Jean de La Hire

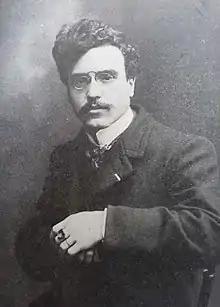
Jean de La Hire

Jean de La Hire (pseudonym of the Comte Adolphe-Ferdinand Celestin d'Espie de La Hire) (28 January 1878 – 5 September 1956) was a prolific French author of numerous popular adventure, science fiction and romance novels.